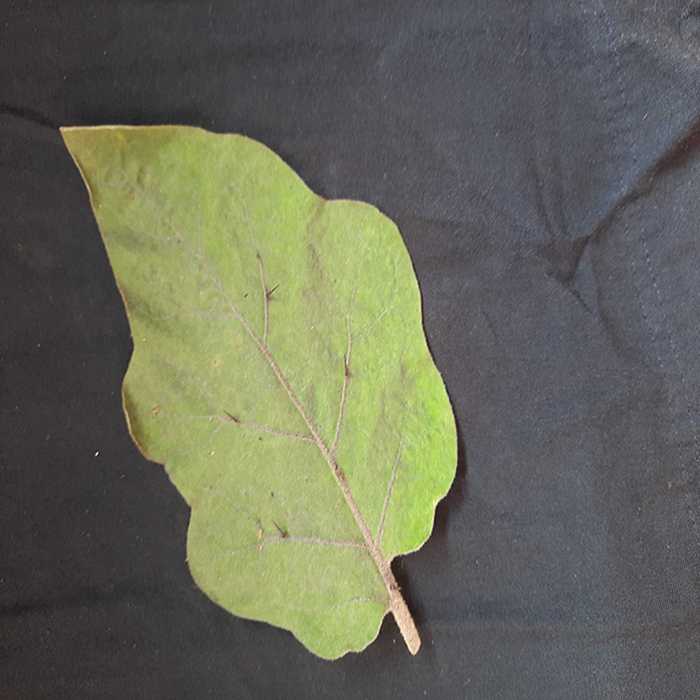
Plant: Eggplant
Label: Eggplant fresh leaf